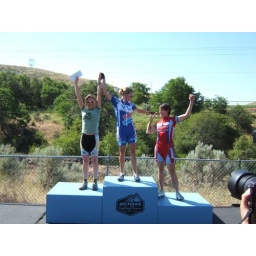
Suz Weldon takes 2nd in the Mt Hood Cycling Classic Time Trail and wears her bike hugger shirt